Francisco Goya's tapestry cartoons

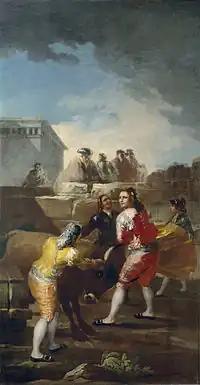
"La novillada"

The year was 1774 and Goya was twenty-eight years old when his father, Javier Nieto, died recently. Born in Fuendetodos, a town near the Aragonese capital, one of his greatest ambitions was to settle in Madrid, the capital of the kingdom, a city that was modernizing by leaps and bounds due to the efforts of the Bourbons, a dynasty that, despite having been in power for only 70 years, had already consolidated itself completely.